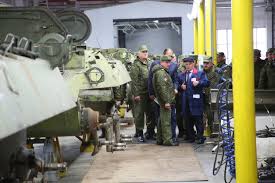
Label: MT_LB